Oconomowoc, Wisconsin

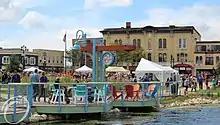
Oconomowoc Fowler Lake Boardwalk

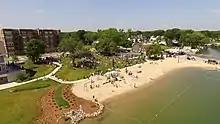
Oconomowoc City Beach

As of the 2010 census, there were 15,759 people, 6,256 households, and 4,270 families living in the city. The population density was . There were 6,662 housing units at an average density of . The racial makeup of the city was 96.0% White, 0.5% African American, 0.2% Native American, 1.0% Asian, 1.1% from other races, and 1.2% from two or more races. Hispanic or Latino of any race were 3.5% of the population.